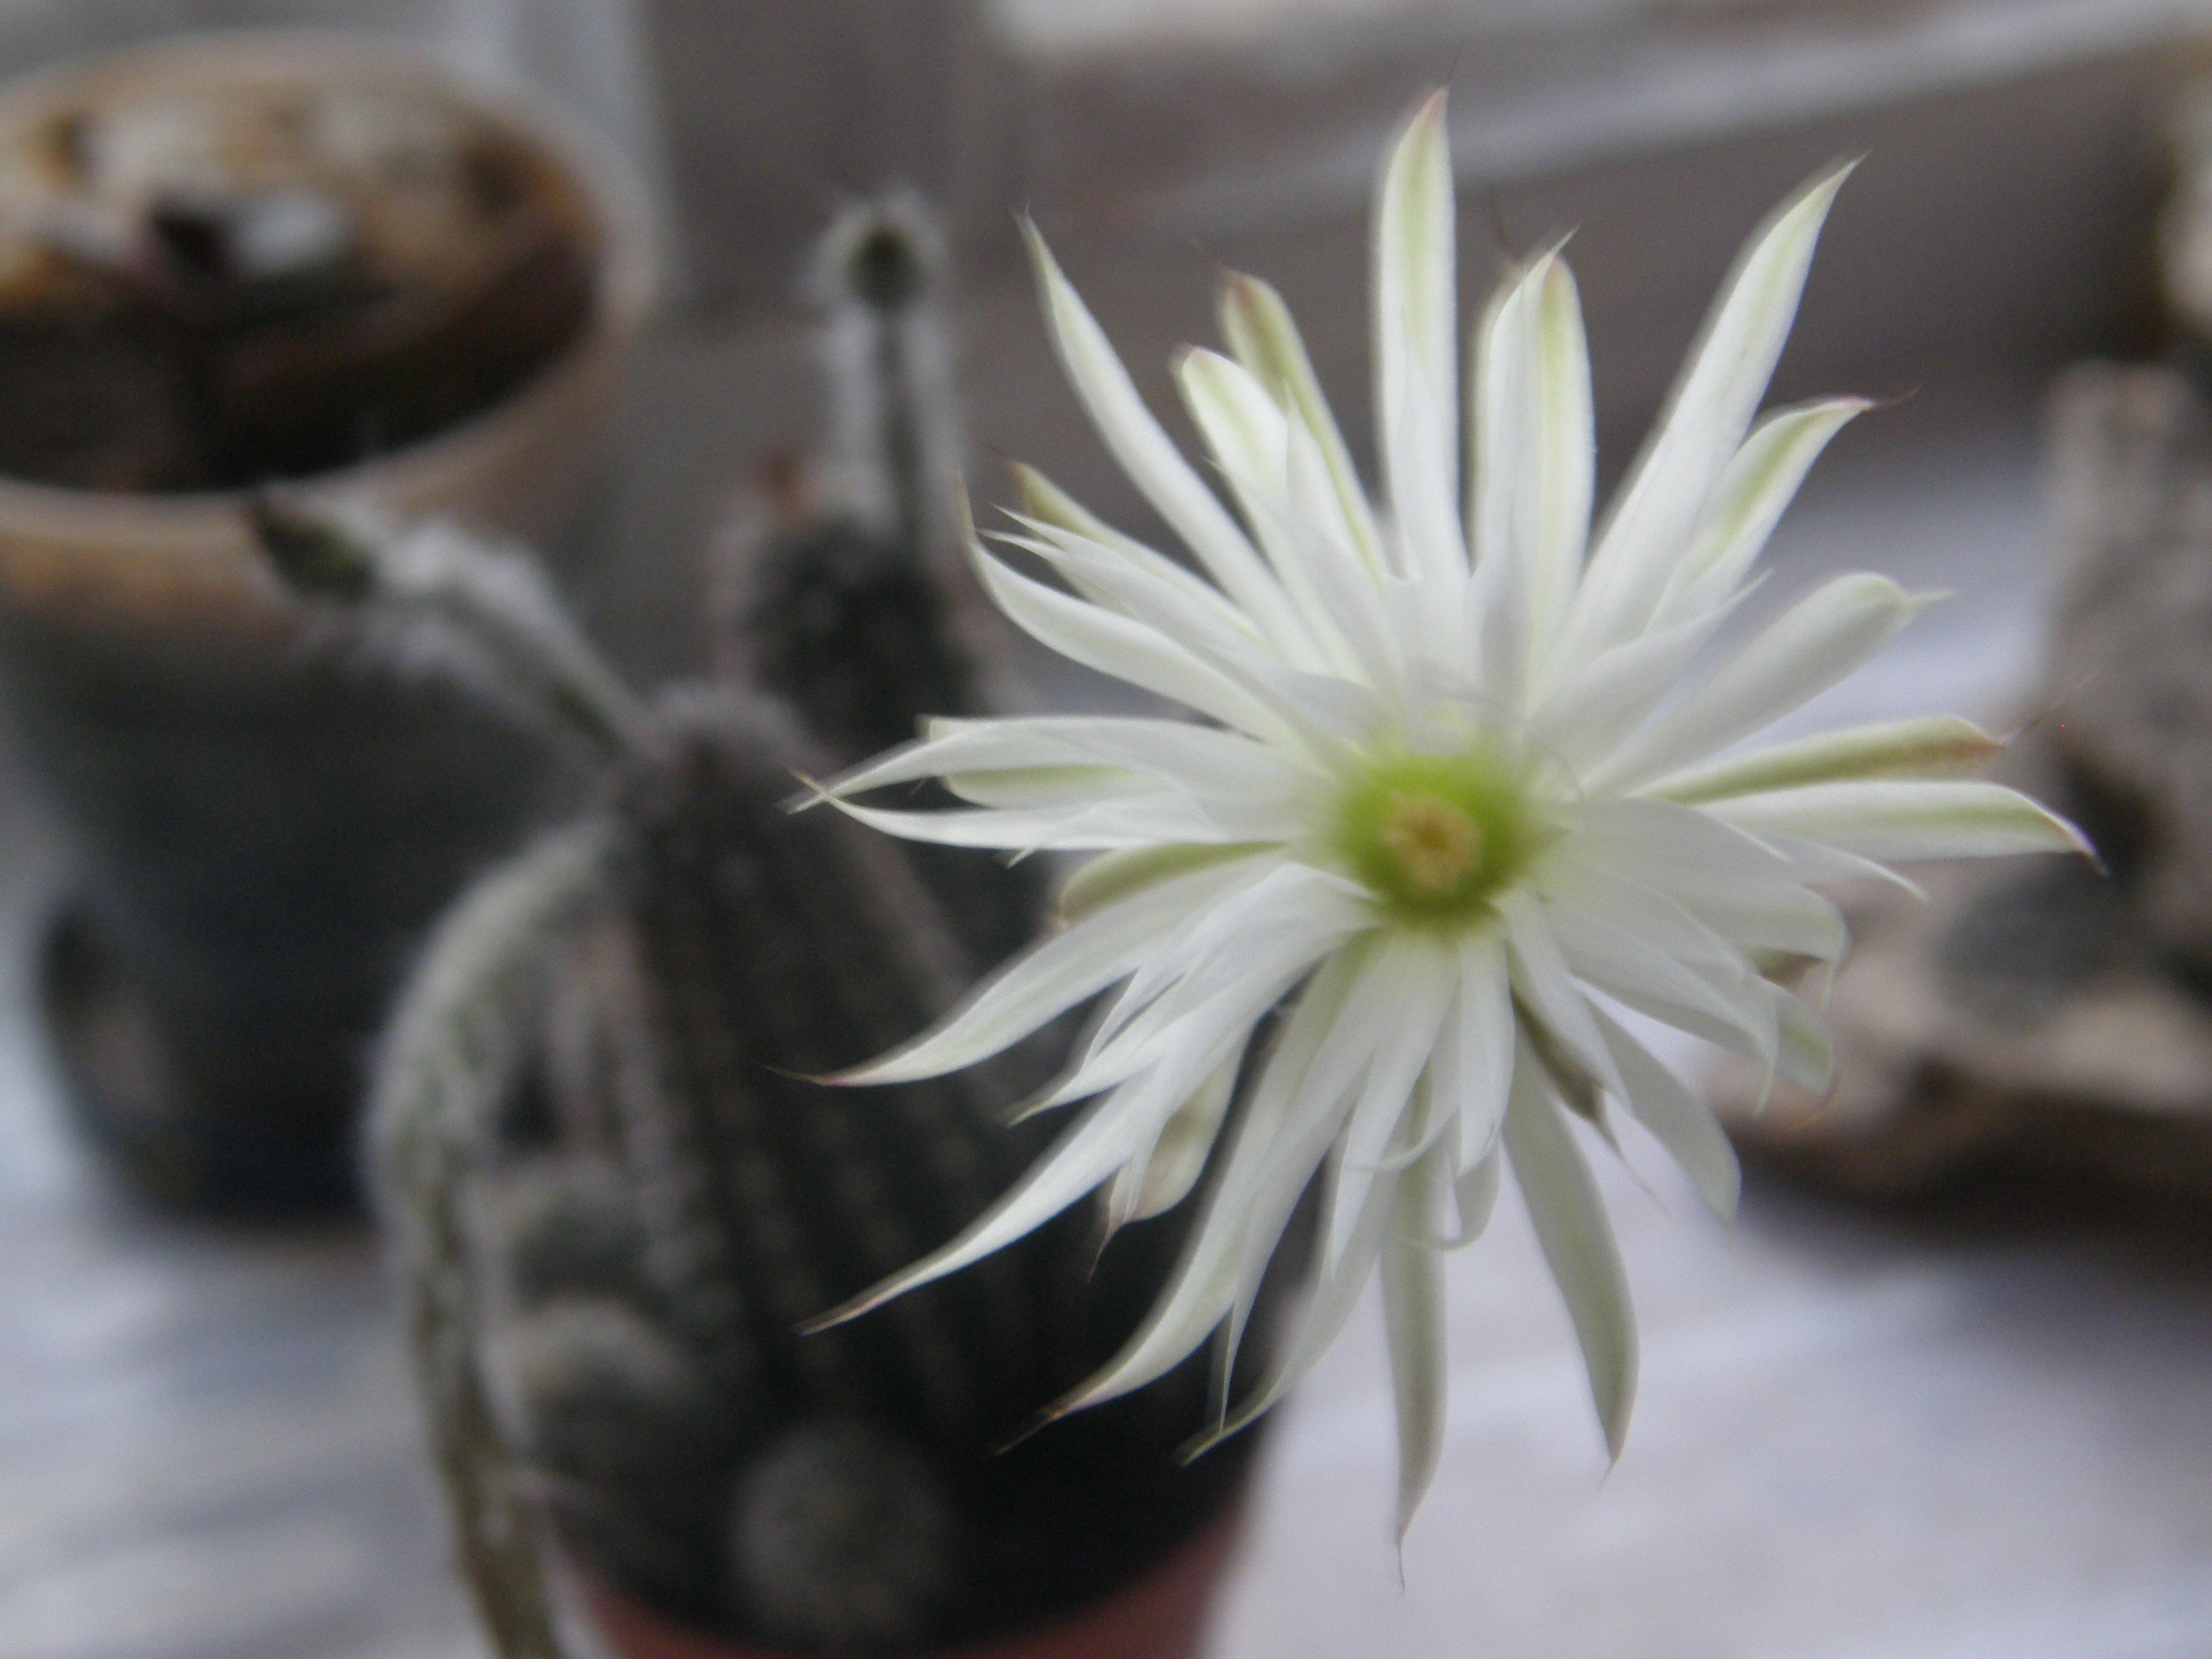
flower, cactus, aroma, white, nice, beauty, botanic, fragrance, plant, flora, flowering plant, hedgehog cactus, petal, caryophyllales